Liran Rotman

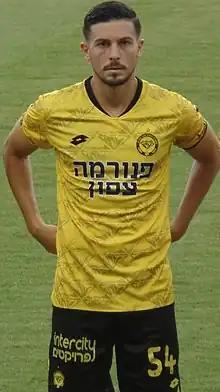
Rotman with Maccabi Netanya in 2022

Liran Rotman (born 7 June 1996) is an Israeli professional footballer who plays as a midfielder for Liga Leumit club Hapoel Tel Aviv.